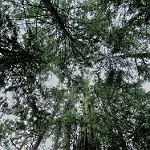
Scene: Outdoor